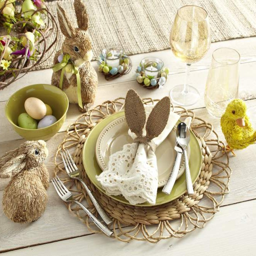
opt for a natural table setting if you 're not big on bright holiday decor